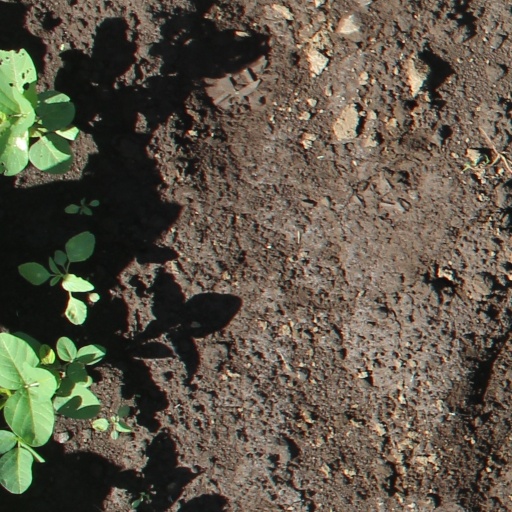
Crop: soybean